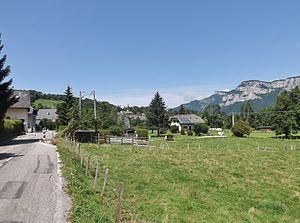
Vue du village de Curienne, dans le massif des Bauges, sur les hauteurs de Chambéry en Savoie.
Curienne est une commune française située dans le département de la Savoie, en région Auvergne-Rhône-Alpes.